William Spring Hubbell

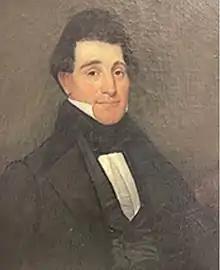
Hubbell, "circa" 1845

William Spring Hubbell (January 17, 1801 – November 16, 1873) was an American politician and Democratic member of the U.S. House of Representatives from New York, serving one term from 1843 to 1845.